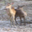
Label: deer